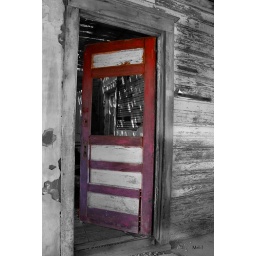
A red door in an old house in the ghost town of Cuervo, NM on Route 66.